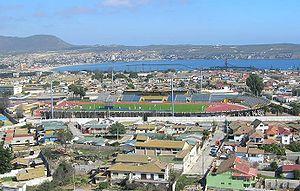
Coquimbo est une ville et une commune du Chili capitale de la province d'Elqui, elle-même située dans la région de Coquimbo. C'est un port donnant sur l'océan Pacifique, situé au sud de La Serena, la capitale de la région.